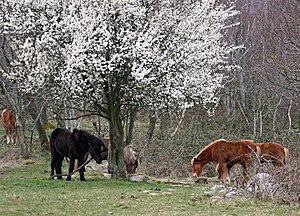
Exmoor-pony / Naturplejer
Exmoor-ponyer i Mols Bjerge 18. marts 2020
Exmoor-ponyer øst for Agri Baunhøj i Nationalpark Mols Bjerge 18. marts 2020
Exmoor-ponyen er den ældste og mest primitive af de indfødte, britiske ponyer. Racen er også den mest rene, og flokke af dyrene lever stadig vildt på Exmoor-hederne i Devonshire.